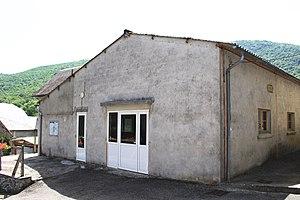
Salle des fêtes de Gazave (Hautes-Pyrénées)
Gazave est une commune française située dans le département des Hautes-Pyrénées, en région Occitanie.